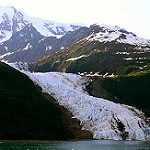
Label: glacier